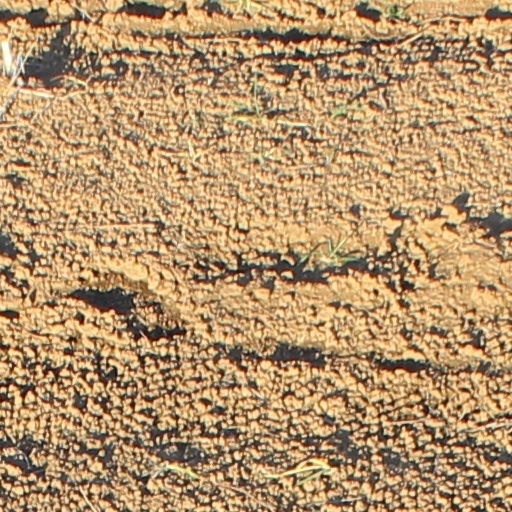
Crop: wheat